Meggie Albanesi

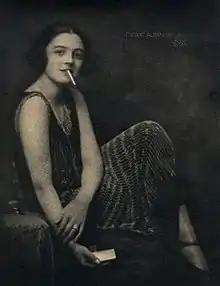
Portrait by Henry B. Goodwin, 1922

Albanesi died at the age of 24 in Broadstairs, Kent, on 9 December 1923, after emergency abdominal surgery caused by intestinal obstruction due to inflammatory adhesions. This was allegedly a consequence of an illegal abortion. She was buried in St Pancras and Islington Cemetery in north London.